Opportunity-Driven Multiple Access

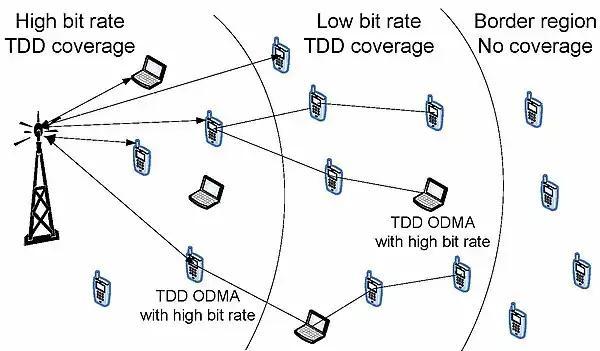
ODMA border coverage

With the explosion of cellular phone use and Internet multi-media services, wireless networks are becoming increasingly congested. The increased demand has raised our expectations, while creating capacity problems and a need for greater bandwidth. However, if the transmitted power of wireless units is significantly reduced, then there is a potential solution. This implies a signal-to-noise ratio improvement: the ratio is affected by numerous parameters, including radio frequency and path. Opportunity Driven Multiple Access (ODMA) continually determines optimal points along that path to support each transmission.